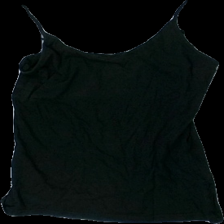
View: front
Type: Tank top
Category: Ladies
Brand: Lager 157
Colors: Black
Material: 100% cotton
Cut: Regular
Size: S
Season: All
Price range: <50
Recommended usage: Recycle
Comment: washed out